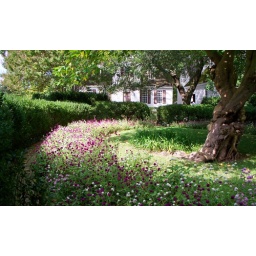
Formal garden Mulberry tree surrounded by flowers a brick walk &amp;amp; boxwoods